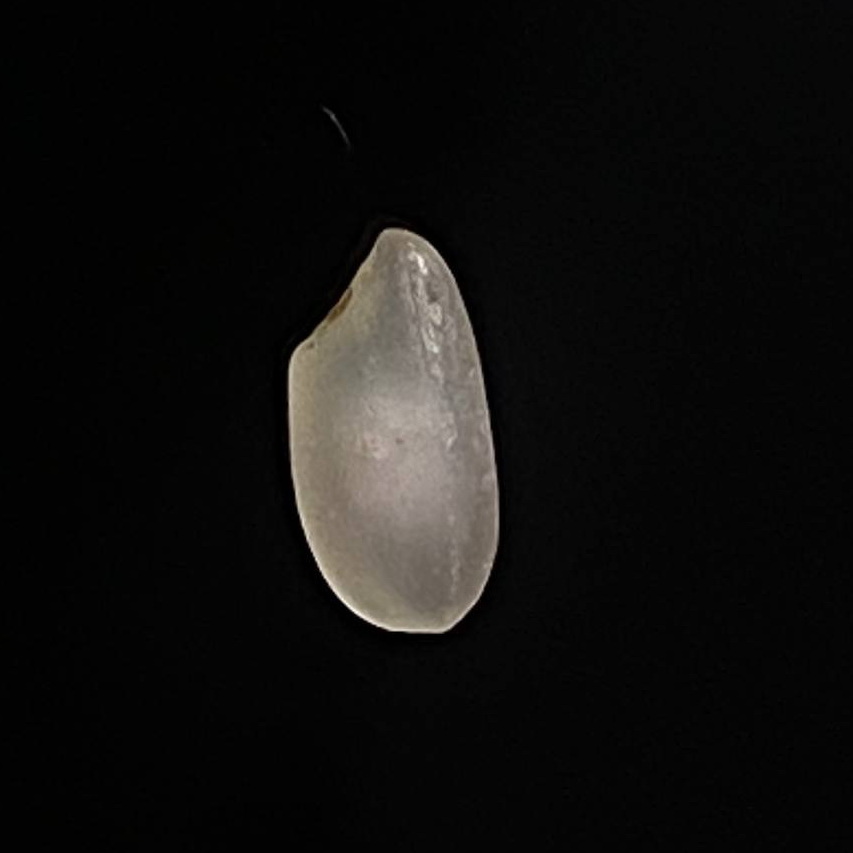
Rice variety: Bashful